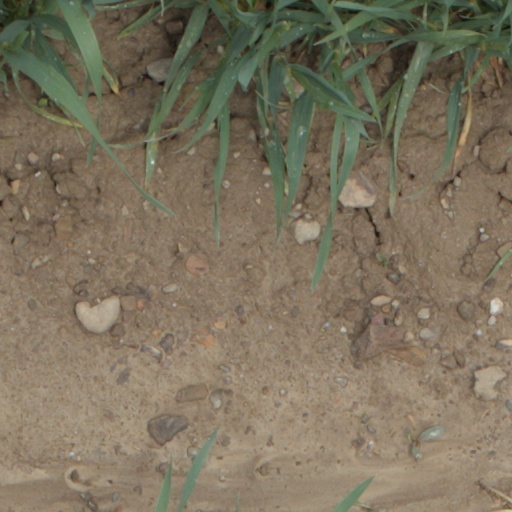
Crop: wheat